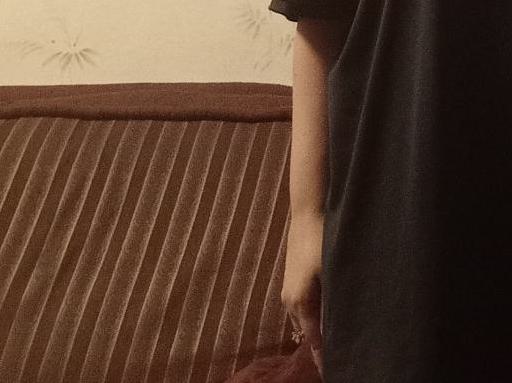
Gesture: no_gesture